Thomas William Hogarth

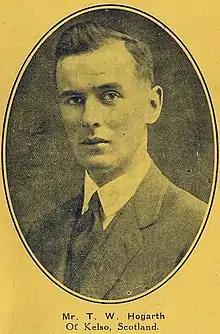
Thomas William Hogarth,

Thomas William Hogarth (Kelso, 6 April 1901 – 26 January 1999) was a Scottish, later Australian, veterinarian, writer on dogs, dog judge, dog breeder, genetics enthusiast and veterinary surgeon. He was an author of several books published in the 1930s about the Bull Terrier and breeding of Bull Terriers.